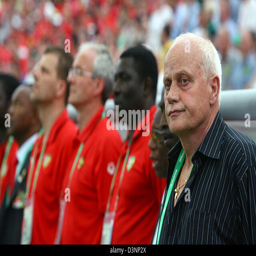
soccer player stands in front of the bench prior to the group